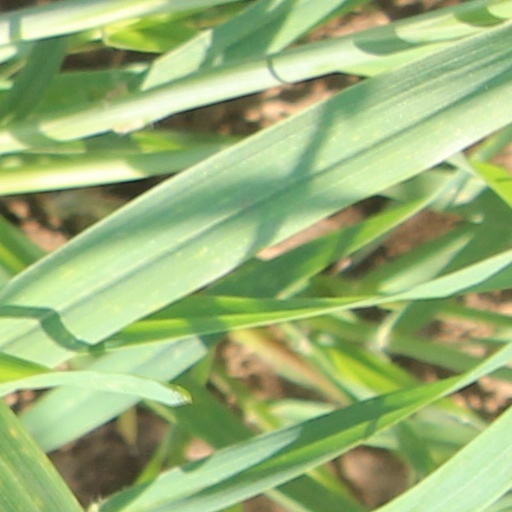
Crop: wheat